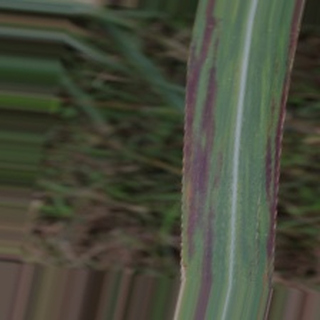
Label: sugarcane_bacterial_blight